Aram (region)

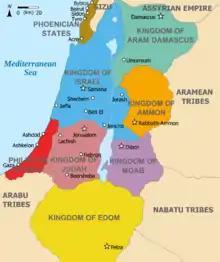
The Levant c. 830 BCE

Aram was a historical region mentioned in early cuneiforms and in the Bible. The area did not develop into a larger empire but consisted of several small states in present-day Syria. Some of the states are mentioned in the Hebrew Bible, Aram-Damascus being the most outstanding one, which came to encompass most of Syria. In the Bible, Aram-Damascus is simply commonly referred to as Aram.